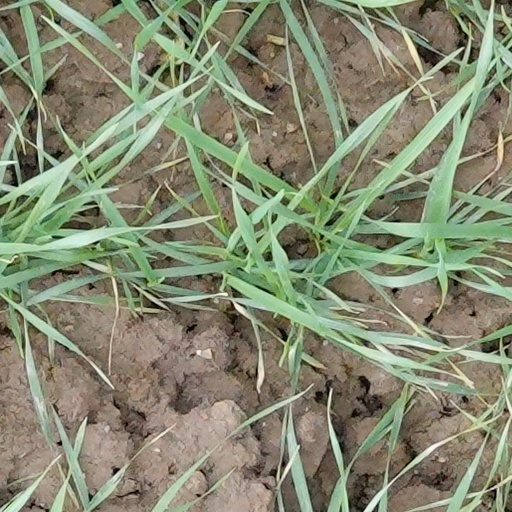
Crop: wheat